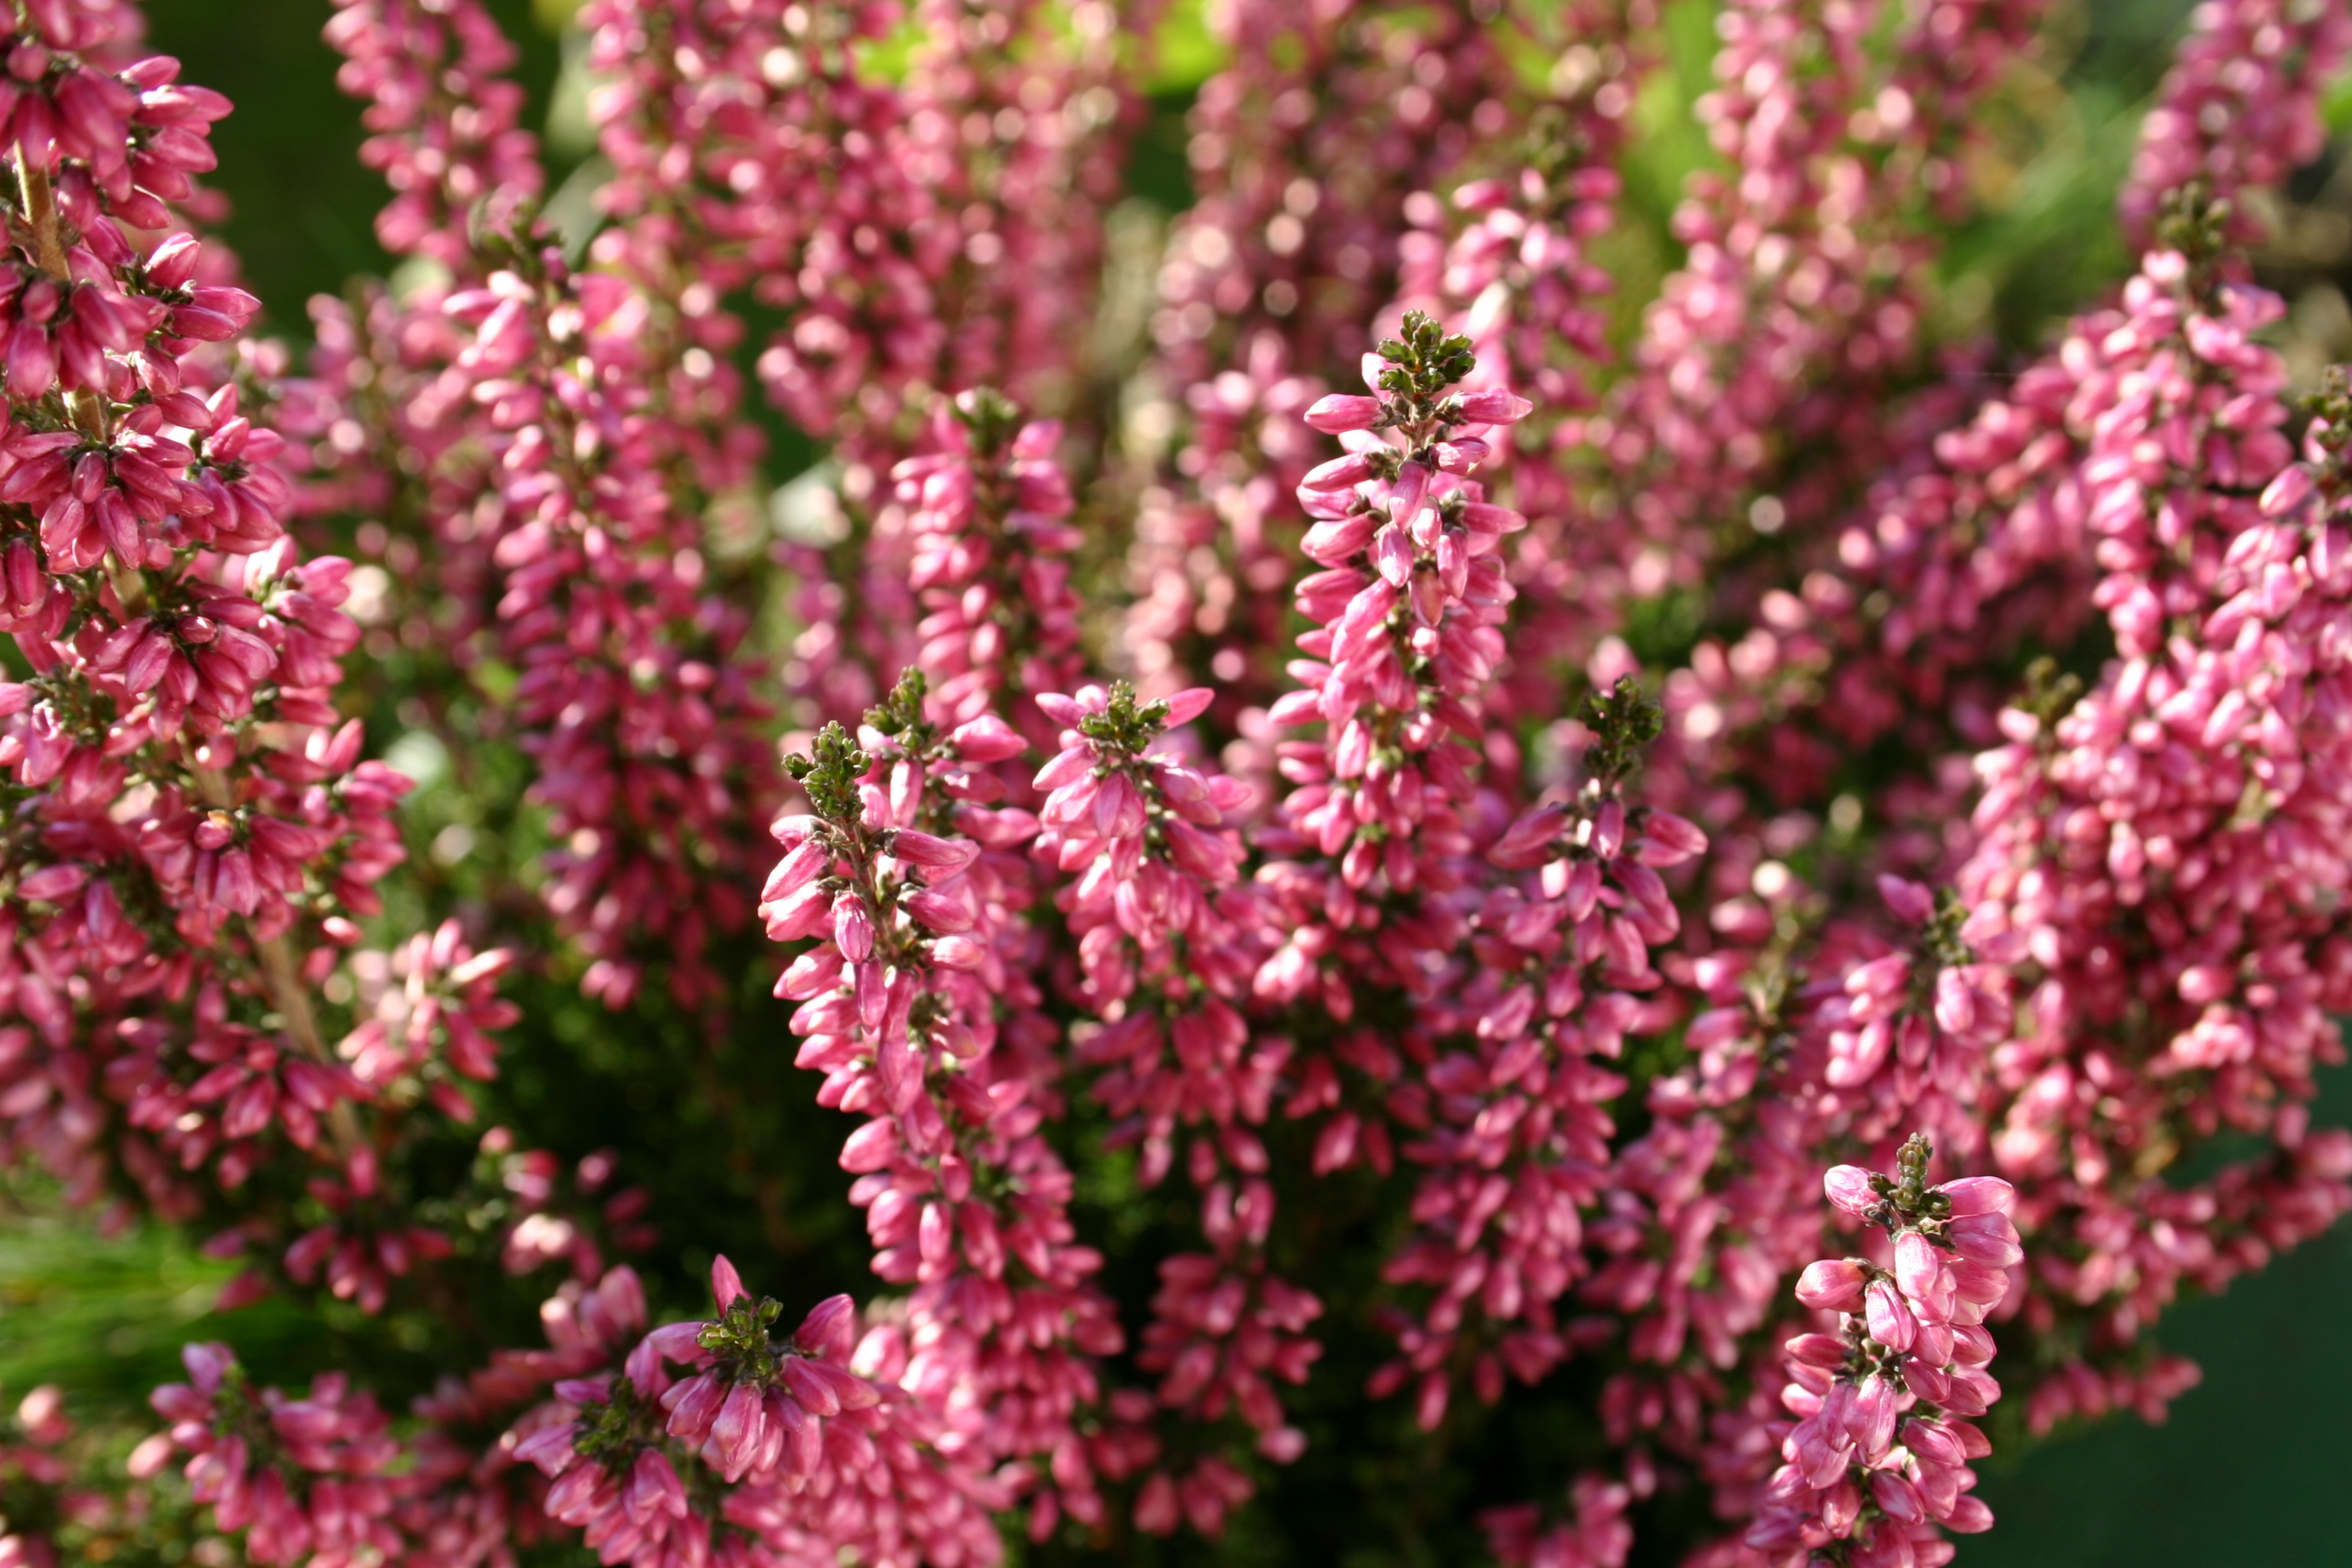
blossom, plant, flower, bloom, herb, autumn, botany, garden, pink, flora, wildflower, flowers, shrub, lilac, heather, erika, flowering plant, annual plant, land plant, loosestrife and pomegranate family